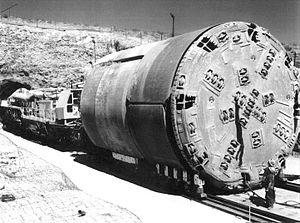
Un tunnelier est une machine permettant d'excaver des tunnels dans des sols et des roches variées allant du sable au granite. Le diamètre des tunnels circulaires percés est compris actuellement entre un et 17,6 mètres. Pour les percements d’un diamètre inférieur à 1,5 ou 2 mètres ces machines sont appelées microtunneliers.